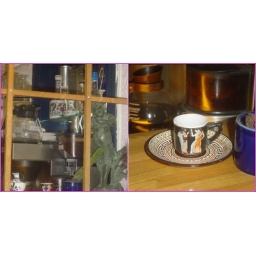
At our local Greek restaurant in Stavanger. I thought the tiny cup was very cute